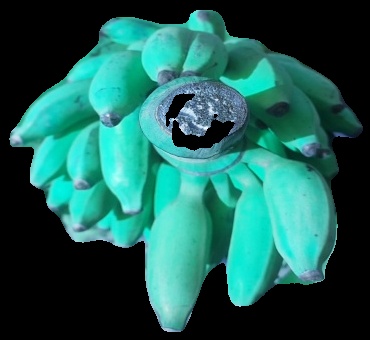
Variety: elakki-bale
Grade: grade3